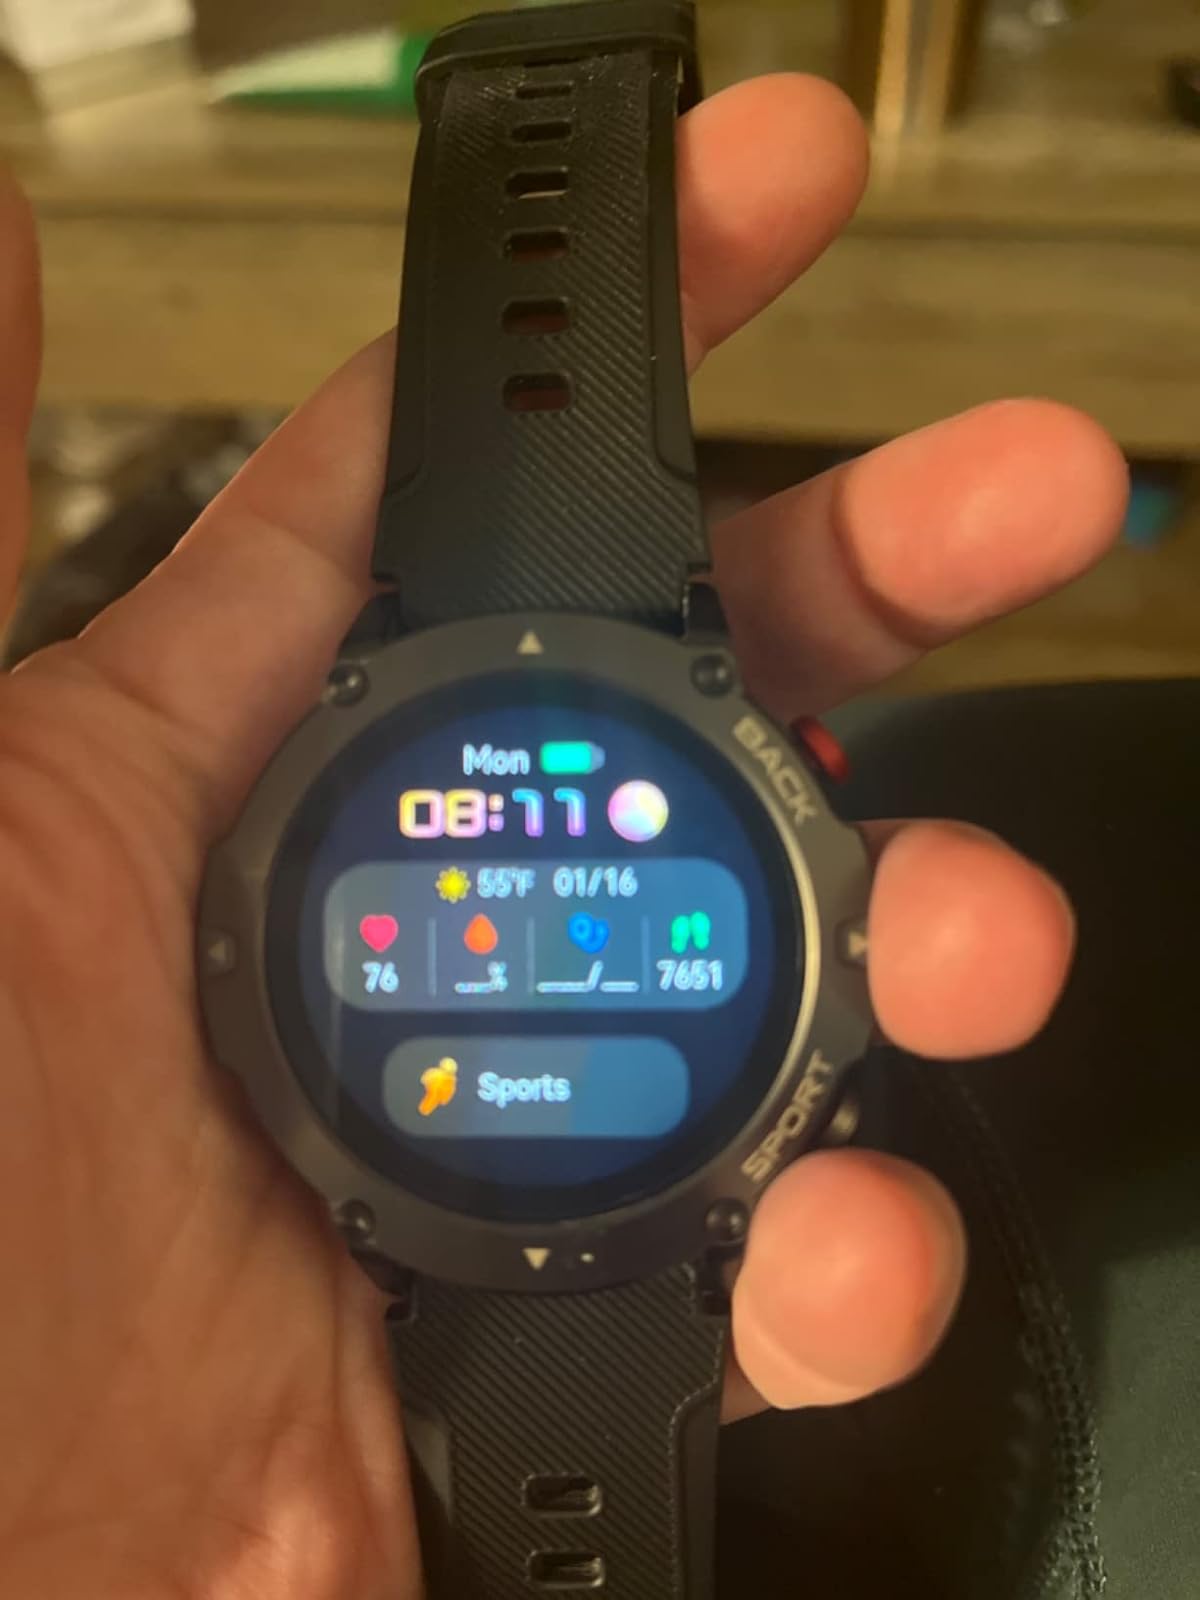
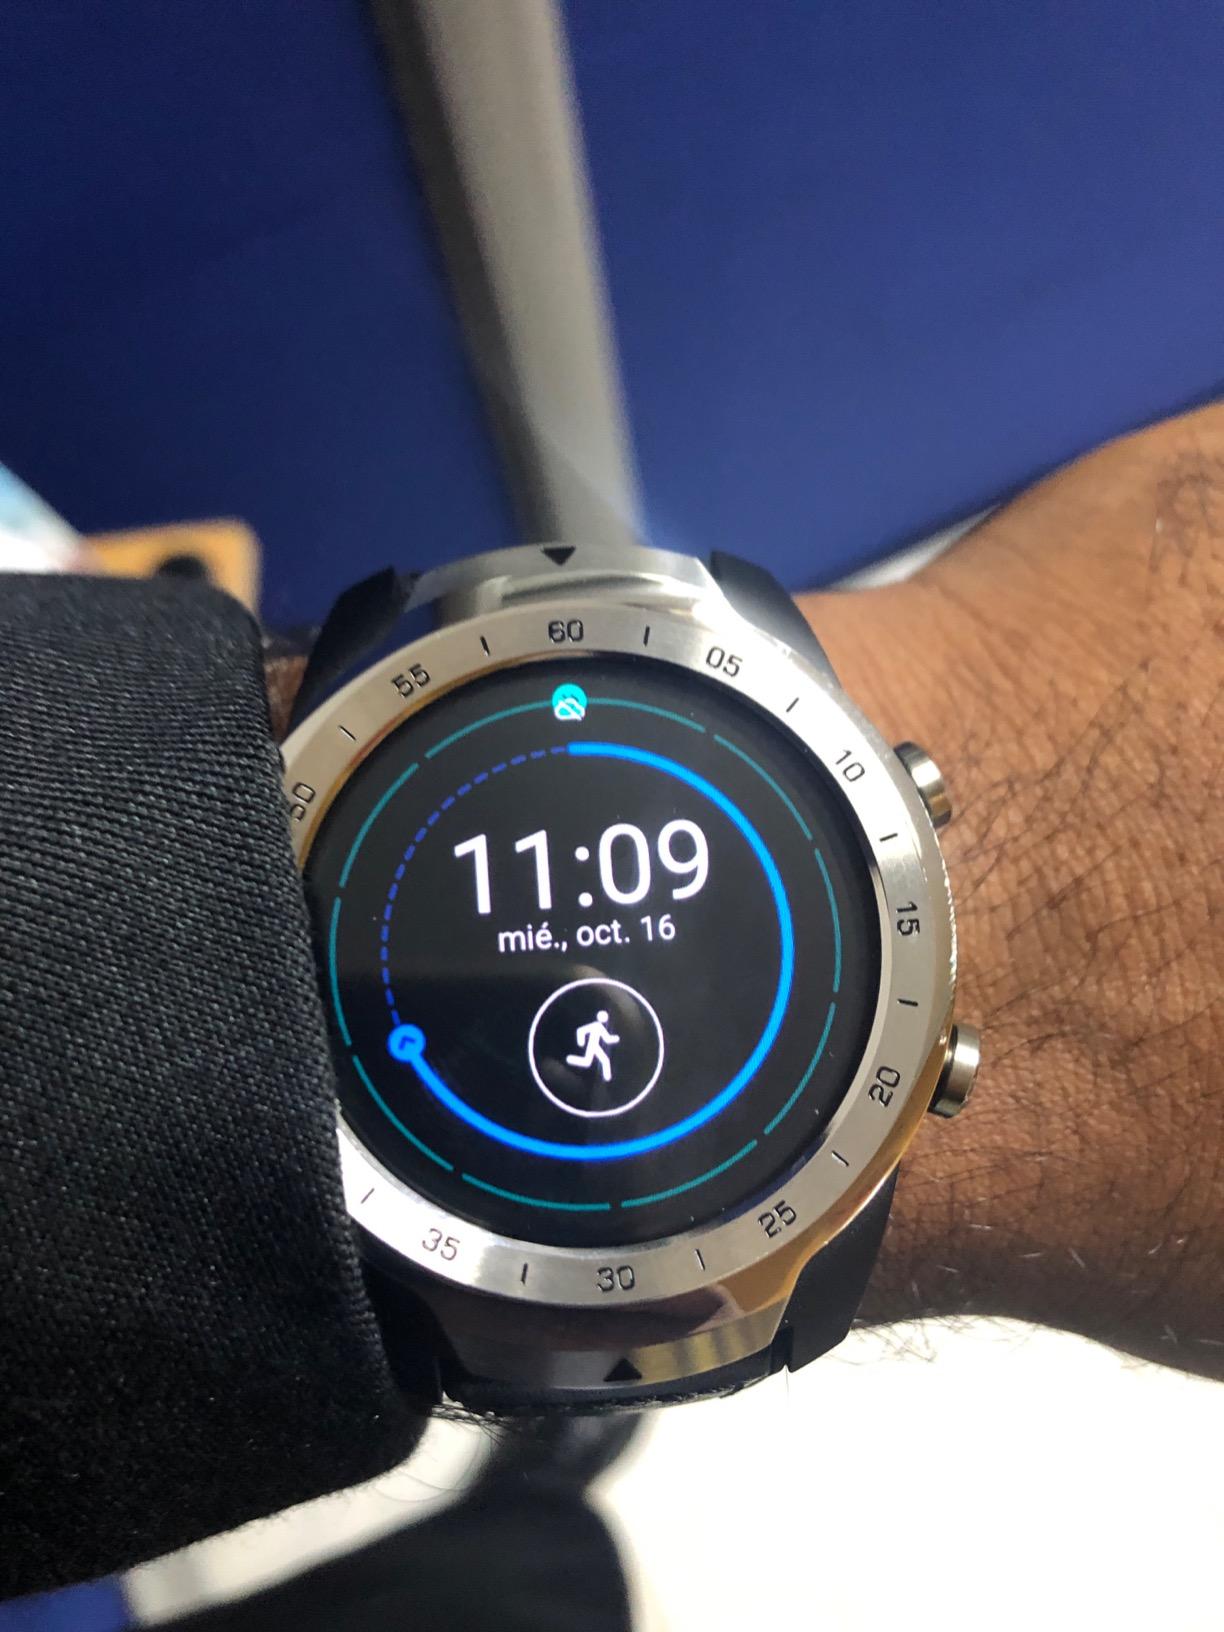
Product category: smartwatch
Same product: no